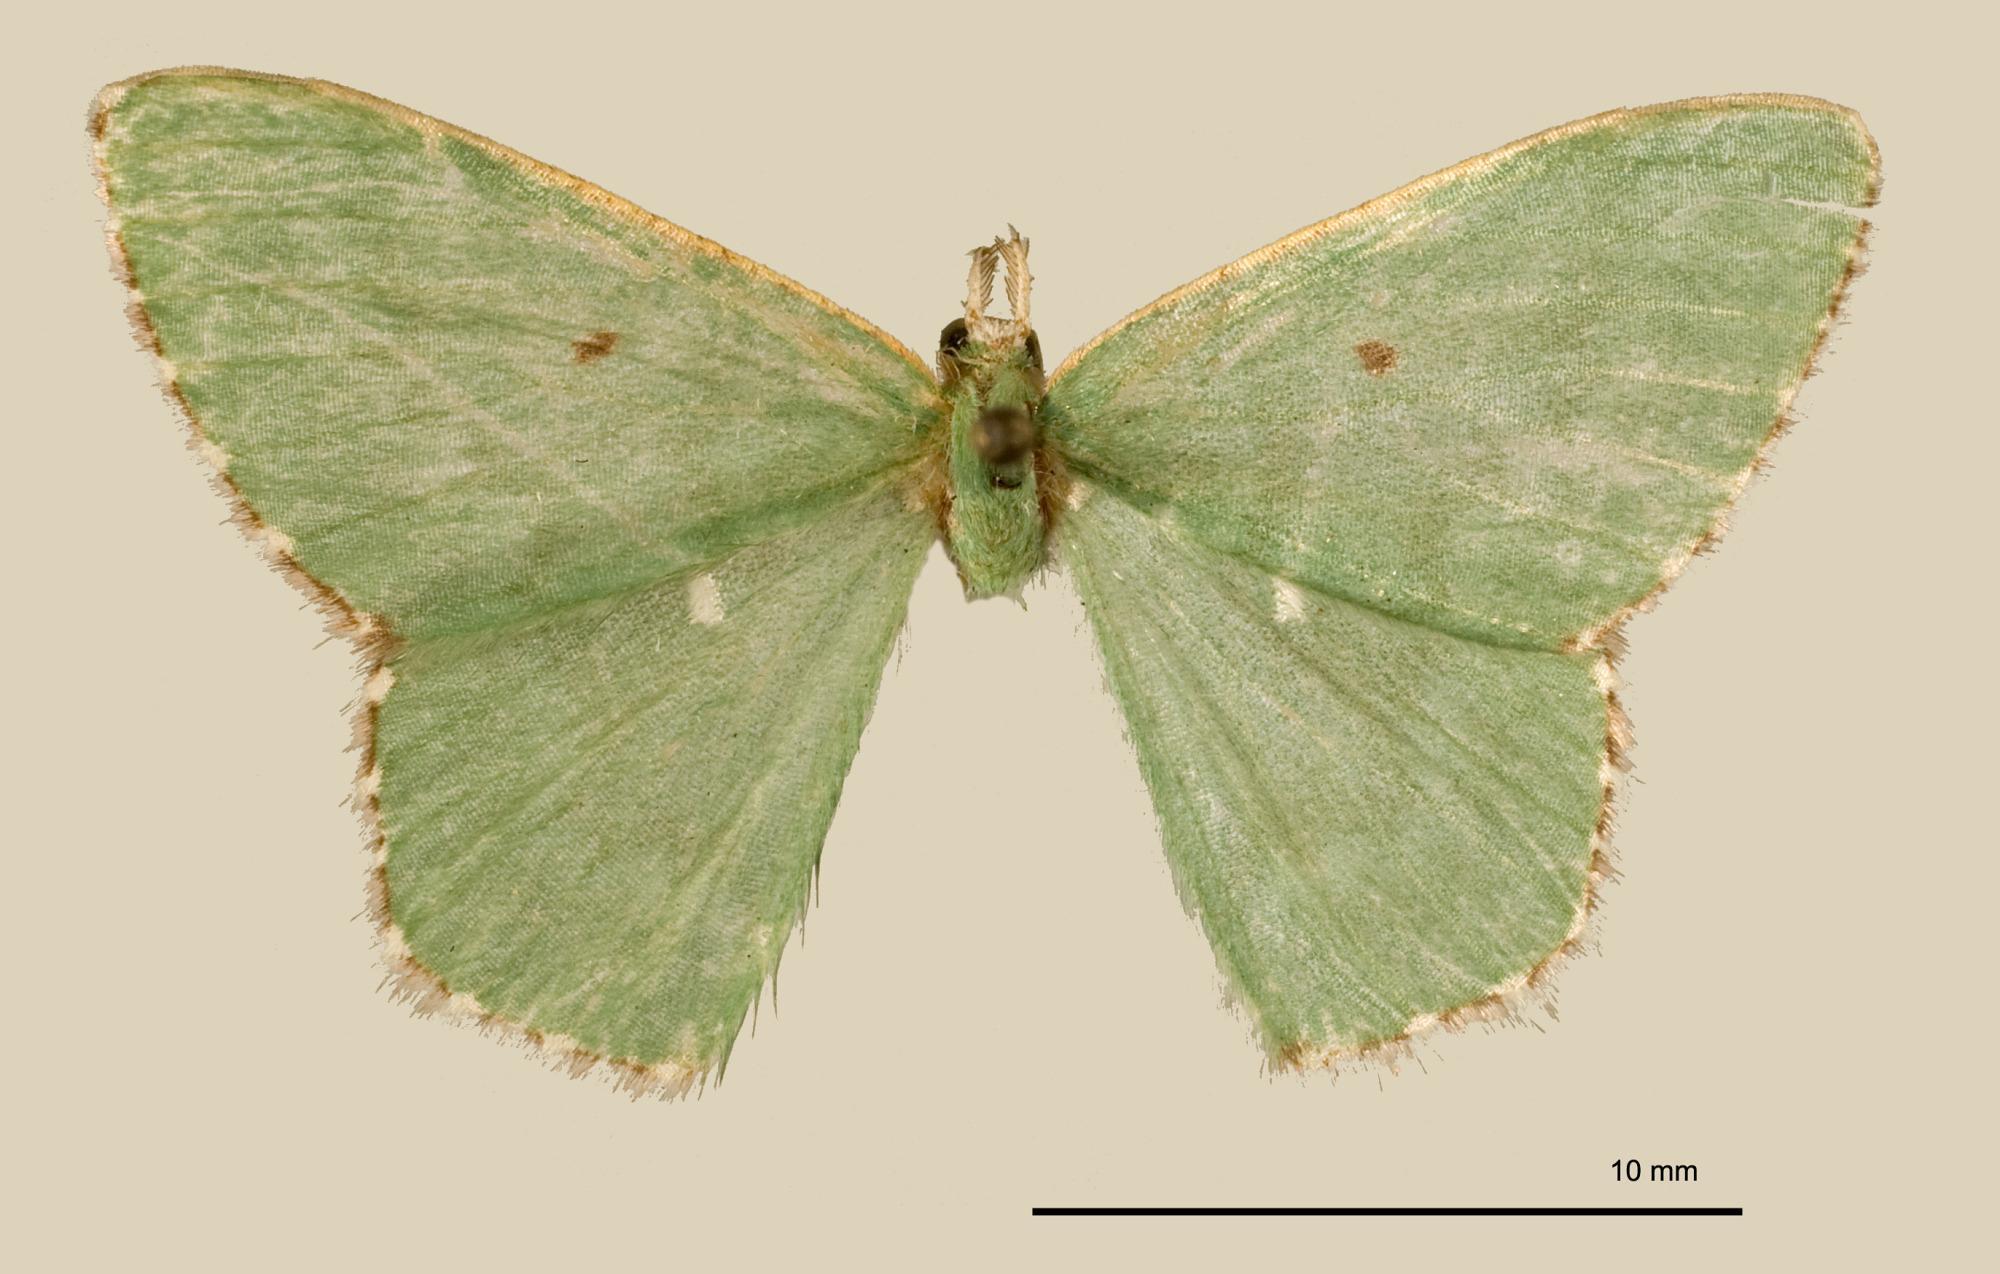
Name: Oospila peralta
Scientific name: Oospila peralta Schaus, 1912
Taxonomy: Animalia, Arthropoda, Insecta, Lepidoptera, Geometridae, Geometrinae
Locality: Peralta, Unknown, Costa Rica
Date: Feb 1907